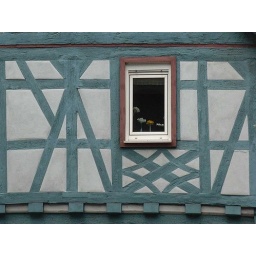
Lorna was taken by this building because of the window display. I cropped it a fair bit for this one.